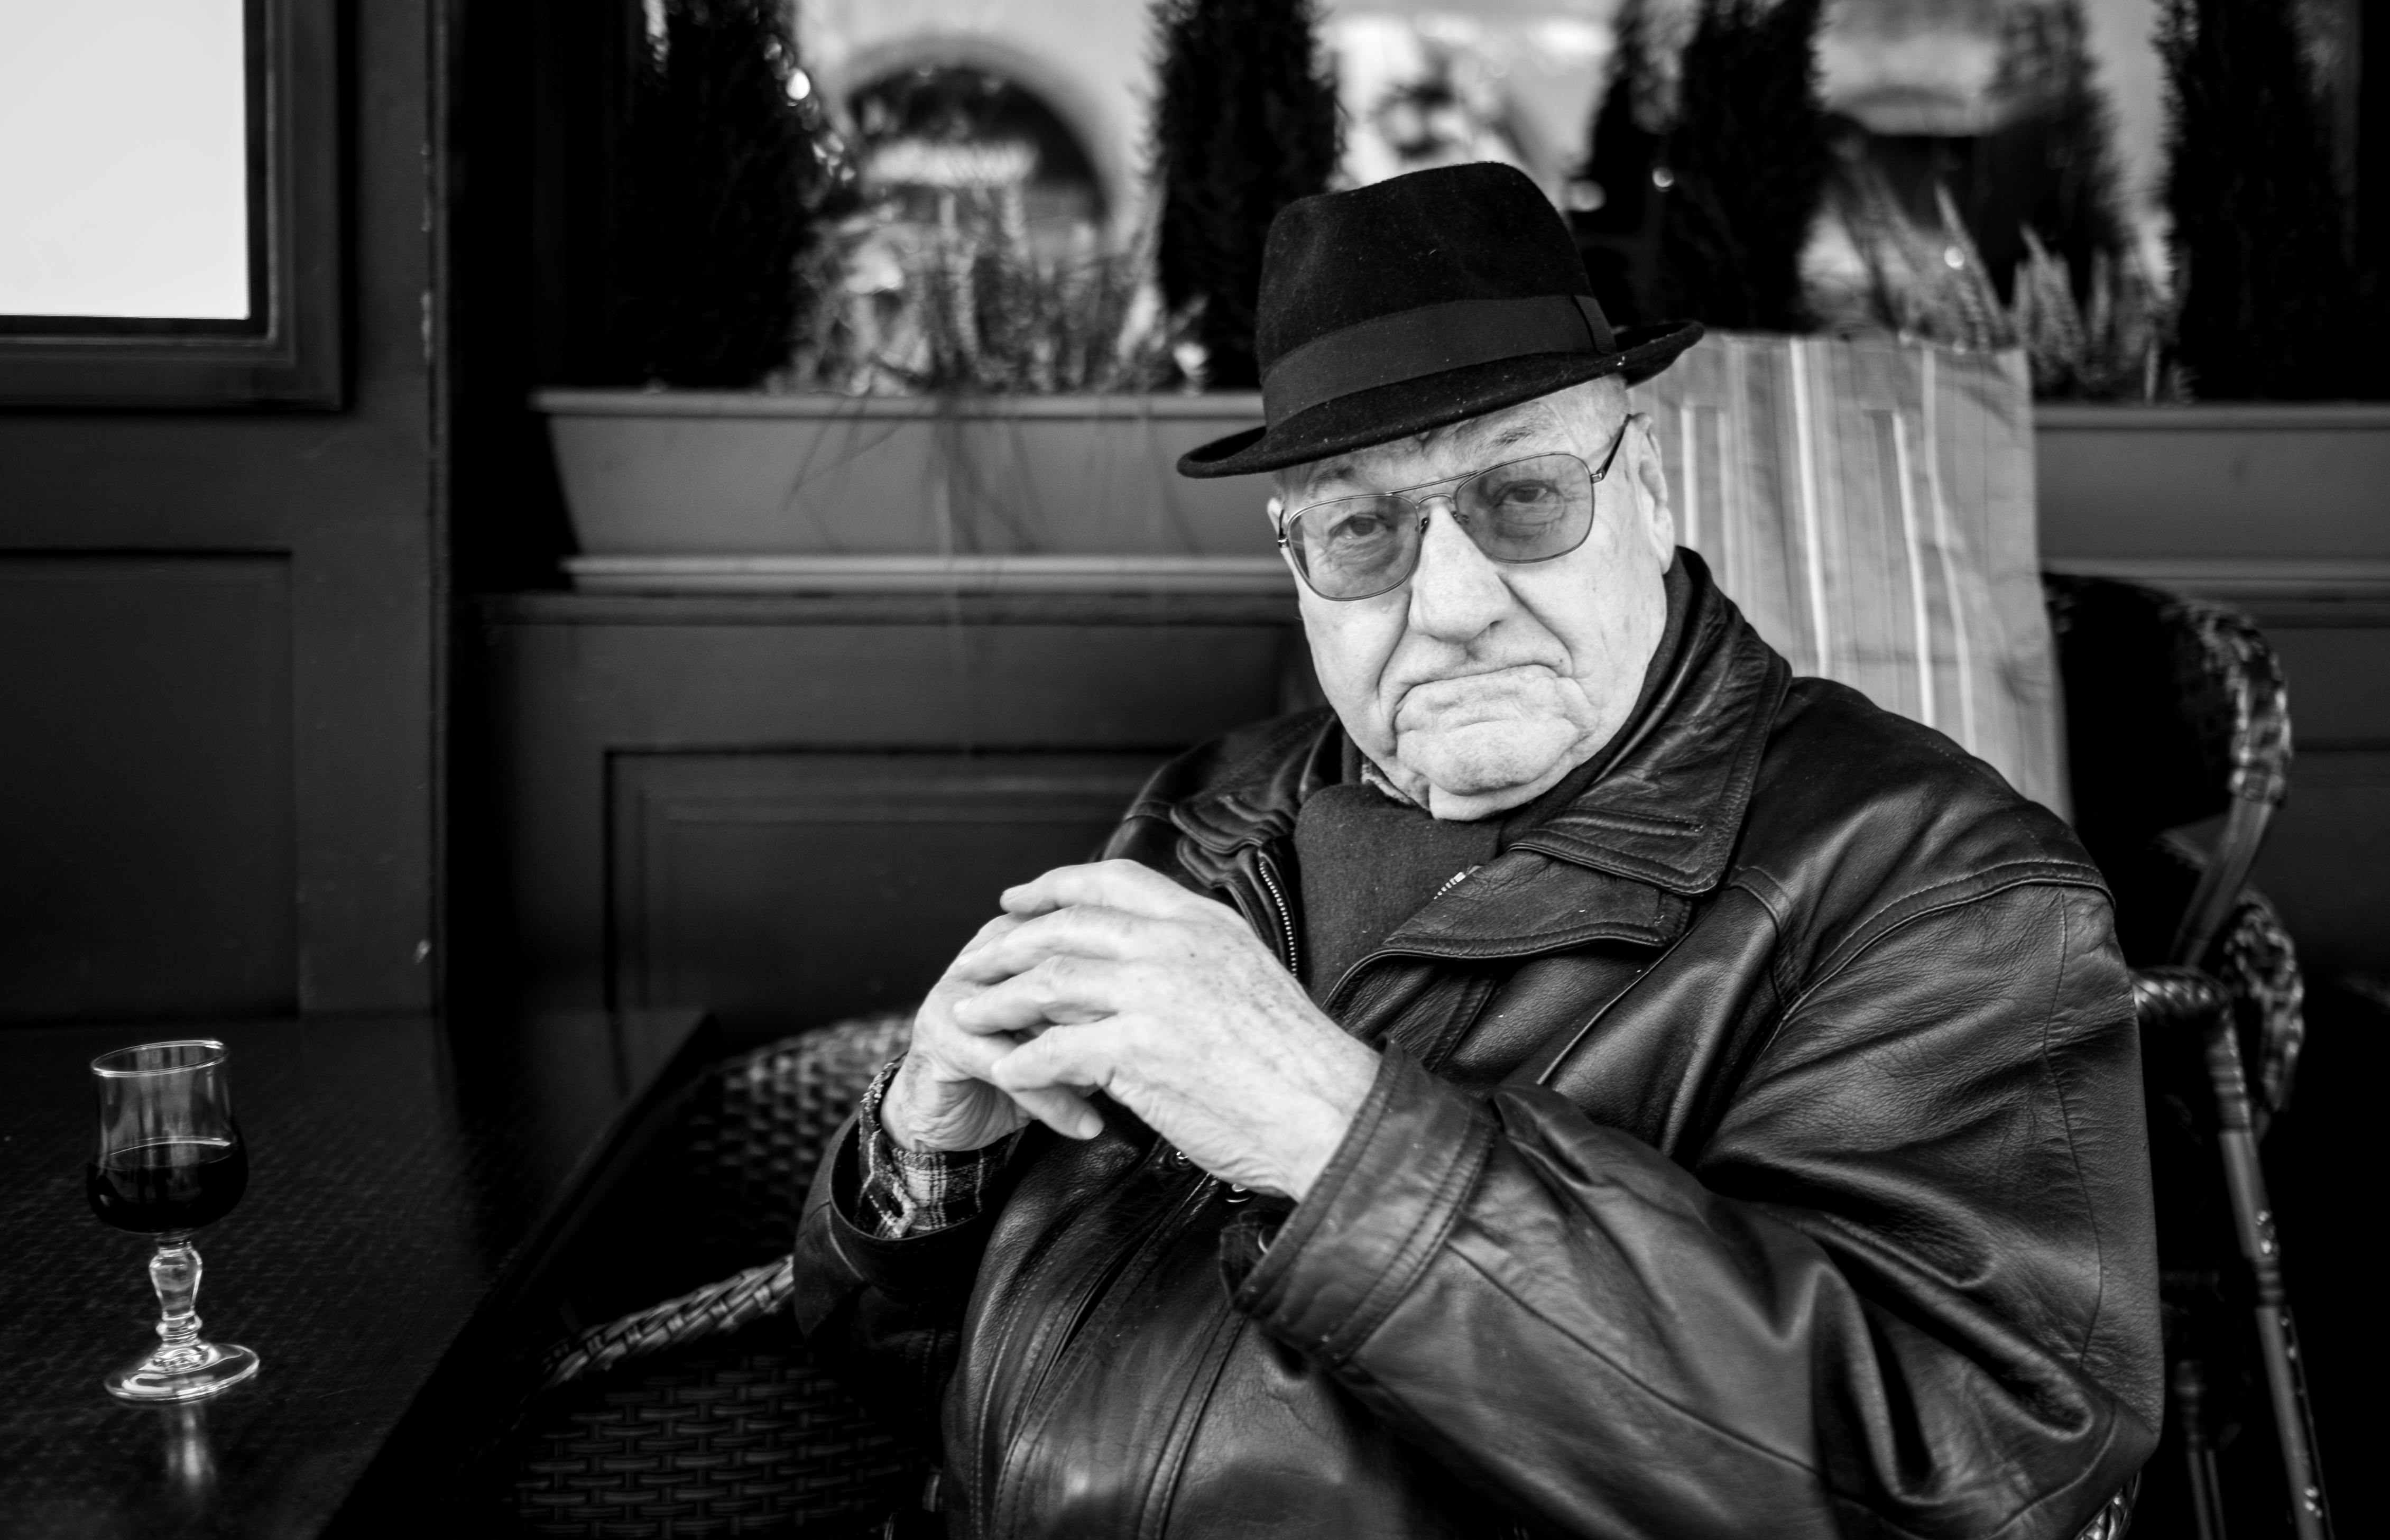
man, person, black and white, white, street, photography, france, fujifilm, portrait, fashion, black, monochrome, gentleman, glasses, fotografie, schwarz, frankreich, xpro1, weis, einfarbig, 23mm, monochrom, strasburg, alexander, strasen, burghardt, gr n, monochrome photography, film noir